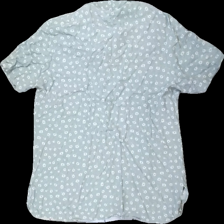
View: back
Type: Shirt
Category: Ladies
Brand: Missing
Colors: White, Green
Material: 100% viscose
Pattern: Floral print
Cut: Regular
Size: 44
Season: All
Damage location: middle center
Damage 2 location: middle left
Damage 3 location: middle right
Price range: <50
Recommended usage: Export
Description: blommig skjorta, flera knappar saknas
Comment: knappar saknas